Zinaida Volkova

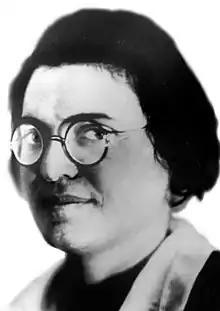
Zinaida Volkova

Zinaida Lvovna Volkova (née Bronstein; ; 27 March 1901 – 5 January 1933) was a Russian Marxist. She was Leon Trotsky's first daughter by his first wife, Aleksandra Sokolovskaya, a Marxist from Nikolaev (Ukraine). She was raised by her aunt Yelizaveta, sister of Trotsky, after their parents divorced. Her younger sister, Nina, stayed with her mother.